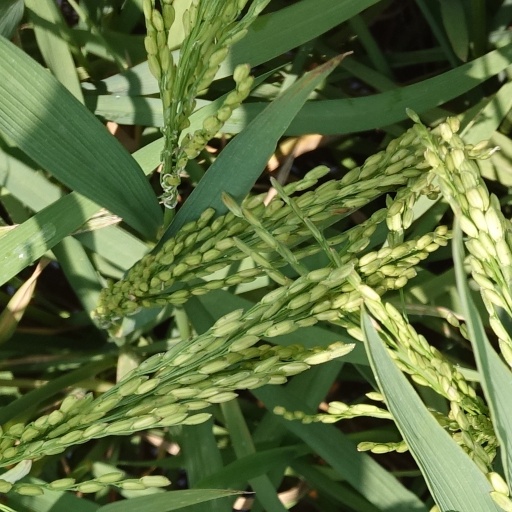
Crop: rice